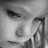
Emotion: sad